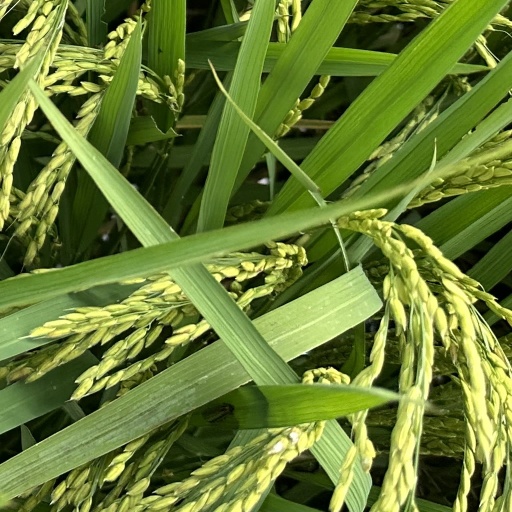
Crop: rice